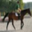
Label: horse